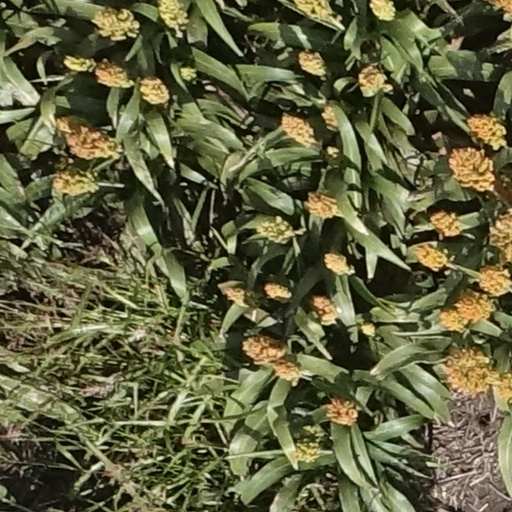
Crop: sorghum